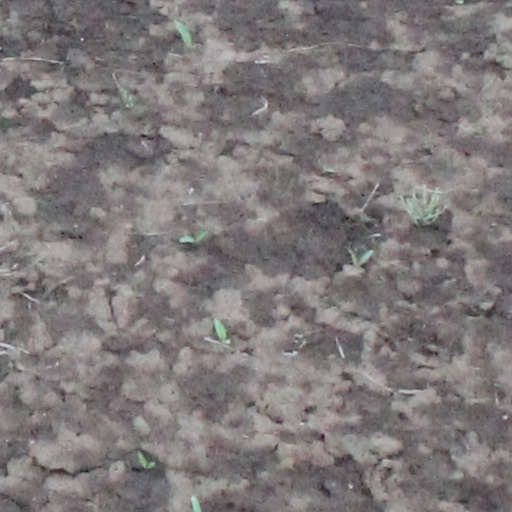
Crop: wheat